Scale model

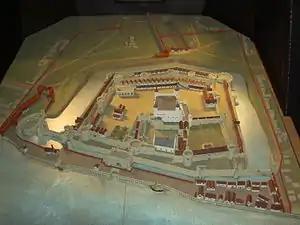
A scale model of the Tower of London. This model can be found inside the tower.

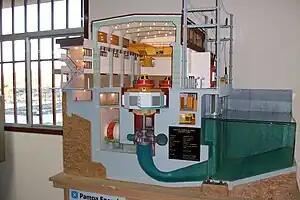
A scale model of a hydropower turbine

A scale model is a physical model that is geometrically similar to an object (known as the "prototype"). Scale models are generally smaller than large prototypes such as vehicles, buildings, or people; but may be larger than small prototypes such as anatomical structures or subatomic particles. Models built to the same scale as the prototype are called "mockups".